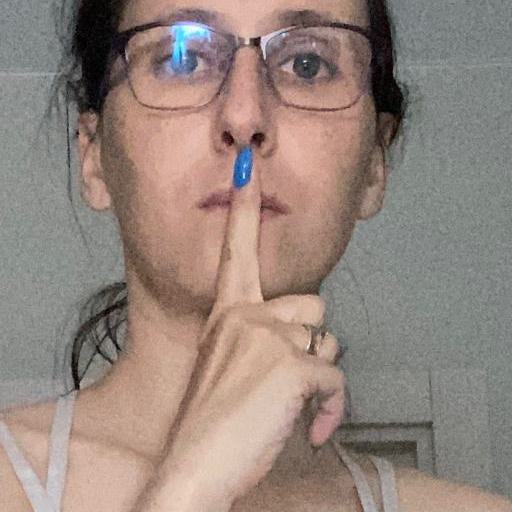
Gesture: mute